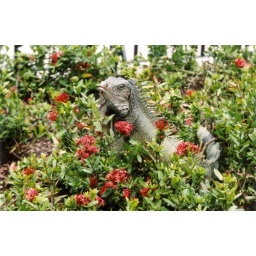
Iguana in field of flowers